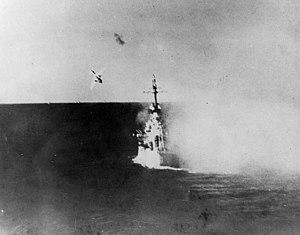
L'invasion du golfe de Lingayen est une opération amphibie alliée ayant eu lieu du 6 au 9 janvier 1945 durant la campagne des Philippines pendant la Seconde Guerre mondiale.
Les croiseurs légers de la classe Cleveland ont été conçus au début de la Seconde Guerre mondiale et ont constitué la plus nombreuse série homogène de croiseurs jamais construite, avec vingt-sept croiseurs mis en service, alors que neuf coques mises sur cale ont été transformées pour en faire des porte-avions légers. Leur classement en croiseurs « légers » résultait des stipulations du traité naval de Londres de 1930, en ce que leur artillerie principale était d'un calibre inférieur à 155 mm, mais leur déplacement, leur vitesse, leur protection étaient celles des croiseurs « lourds », ce qui était déjà le cas des croiseurs de la classe Brooklyn dont ils ne se différenciaient principalement que par une tourelle triple d'artillerie principale en moins et une artillerie anti-aérienne plus puissante. Ils ont servi principalement dans le Pacifique pendant la Seconde guerre mondiale, où ils ont affronté les forces de surface japonaises pendant l'année 1943, dans la campagne des Salomon, puis ont escorté les porte-avions rapides, en 1944-45, dans le Pacifique central, jusqu'à Okinawa. Aucun n'a été perdu au combat.
La dénomination de croiseur lourd est communément employée à partir de 1930 et jusqu'à la fin de la Seconde Guerre mondiale pour désigner un croiseur, c'est-à-dire un navire principalement armé de canons, d'un déplacement supérieur à 1 850 tonnes, et inférieur à 10 000 tonnes conformément au traité de Washington et dont l'artillerie principale avait un calibre supérieur à 155 mm, et au plus égal à 203 mm, conformément au traité naval de Londres. Si la distinction entre croiseur lourd et croiseur léger a ainsi été claire pendant quelques années, l'apparition, après 1935, des « grands croiseurs légers », déplaçant 10 000 tonnes, et armés de dix à quinze canons de 152 ou 155 mm, tirant jusqu'à 8 à 10 coups par minute, avec des blindages de ceinture de plus de 100 mm, a sérieusement contribué à brouiller les catégories.